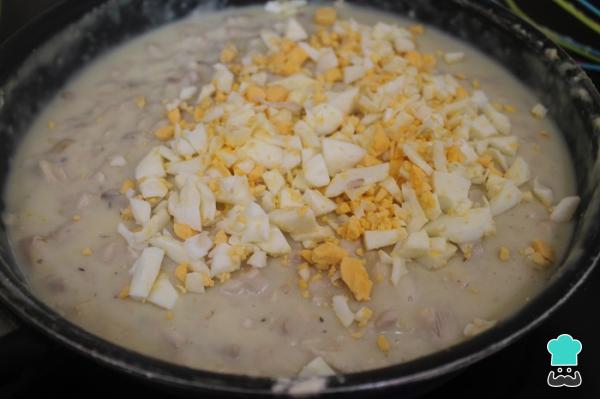
Apagamos el fuego, incorporamos los huevos troceados y removemos hasta que queden bien integrados a la bechamel y al pollo.